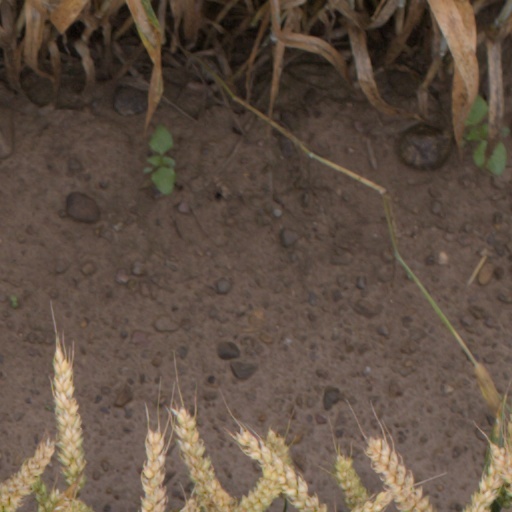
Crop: wheat